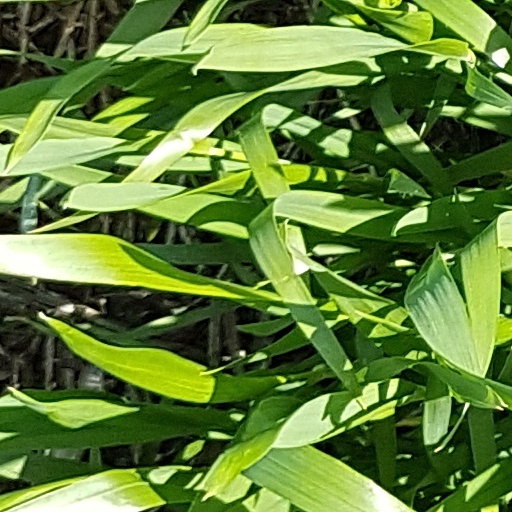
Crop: wheat